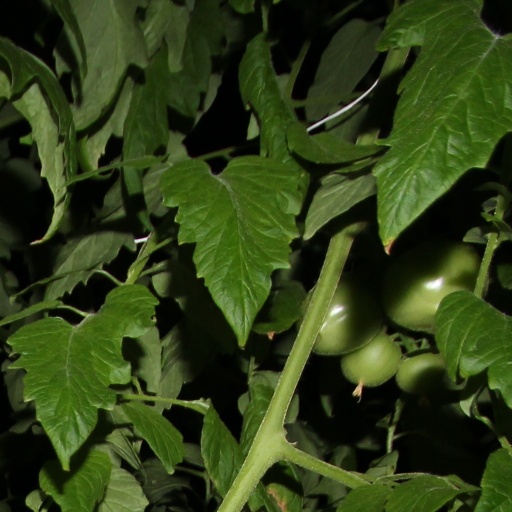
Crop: tomato